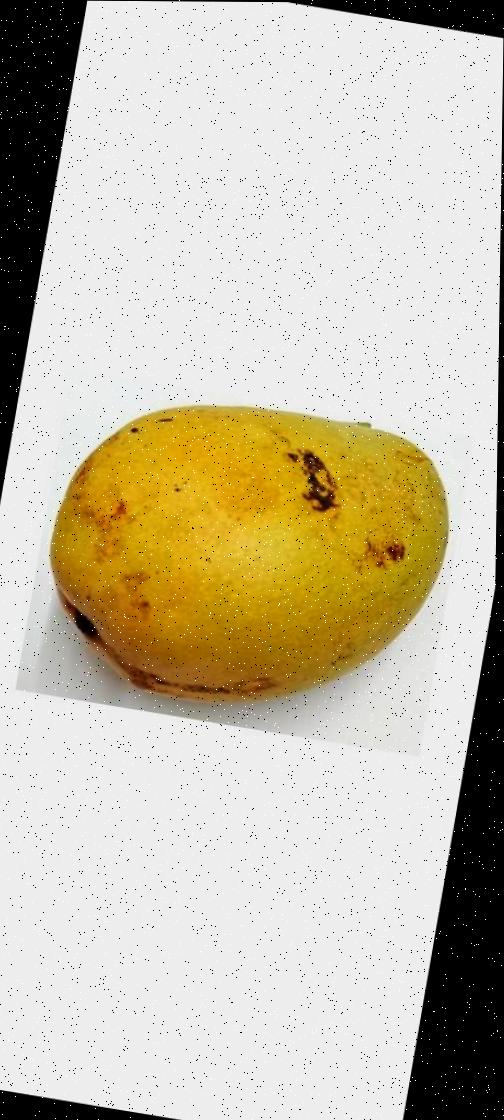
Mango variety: Bari-11